Leigh Ann Hester

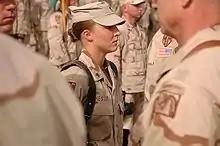
Hester waiting to receive her Silver Star medal during a military awards ceremony at Camp Liberty, Iraq in June 2005.

In Iraq, Hester's military police squad, consisting of eight men and two women in three Humvees, were shadowing a 30-truck supply convoy when approximately 50 insurgent fighters ambushed the convoy with AK-47, RPK machine gun fire, and rocket propelled grenades (RPG). The squad moved to the side of the road, flanking the insurgents and cutting off their escape route. Hester maneuvered her fire team through the kill zone and into a flanking position, where her squad leader, Staff Sergeant Timothy F. Nein, and she assaulted a trench line with hand grenades and M203 grenade launcher rounds. Nein and Hester assaulted and cleared two trenches. During the 25-minute firefight, Hester killed 3 insurgents.